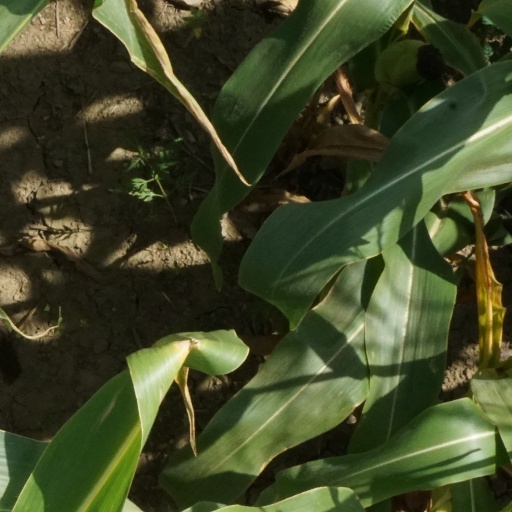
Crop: maize; corn